Circle (2015 film)

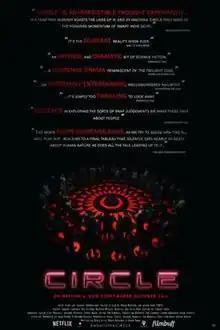
Official release poster

Circle is a 2015 American science fiction psychological thriller film written and directed by Aaron Hann and Mario Miscione. The ensemble cast includes Carter Jenkins, Lawrence Kao, Allegra Masters, Michael Nardelli, Julie Benz, Mercy Malick, Lisa Pelikan, and Cesar Garcia. It was inspired by the 1957 drama "12 Angry Men" and was shot in 2014. It premiered at the Seattle International Film Festival on May 28, 2015, before being released to video-on-demand on October 16. In the film, fifty people wake up in a darkened room, only to find that one of them is killed every two minutes or when they attempt to leave. When they realize that they can control which person is selected to die, blocs emerge based on personal values.